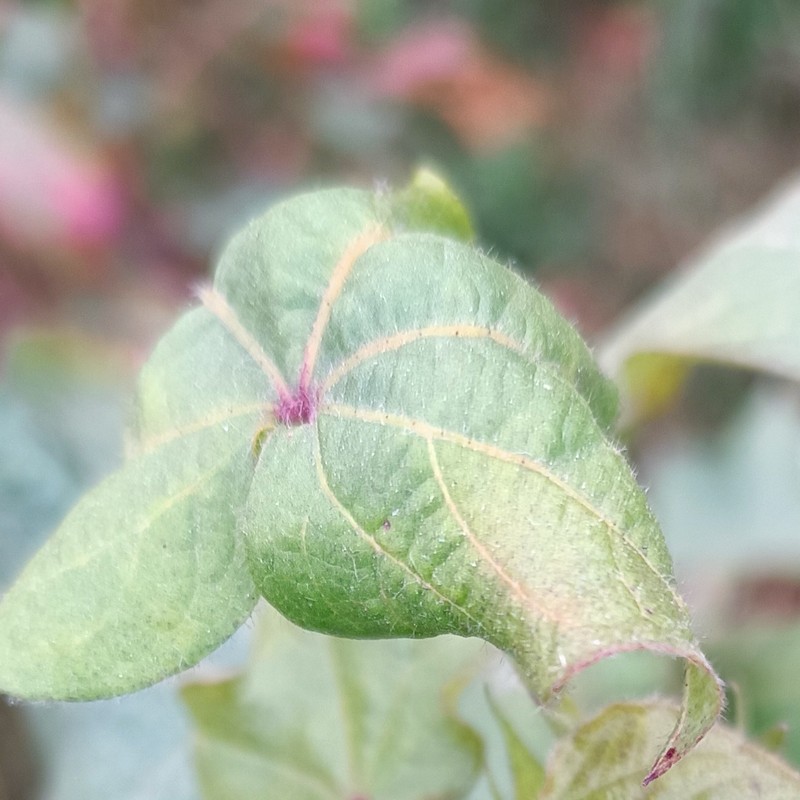
Label: Curl Virus